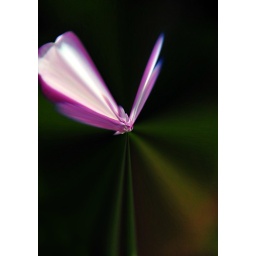
Pink and white tulips from my neighbors flower bed. Digitally modified by the &amp;quot;pinch&amp;quot; filter.